Flora of Cantabria

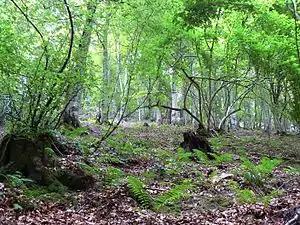
Beech forest in the foothills of the Piedrasluengas pass (Pesaguero).

The sessile oak grove ("Quercus petraea") replaces the ones found in the higher elevations, in more inland territories and isolated from the sea, of continental character, although sometimes hybridized with the previous ones and extending up to 1700 meters of altitude approximately, preferably on slopes with sunny exposure. Accompanying the dominant species, there are also beech ("Fagus sylvatica") and rowan ("Sorbus aucuparia"). The shrub layer of these environments is mainly composed of heather ("Erica arborea") and broom ("Cytisus cantabricus"), interspersed with holly ("Ilex aquifolium") and hazel ("Corylus avellana"). The herbaceous substrate is similar to that of the common oak groves, with wood sorrel ("Oxalis acetosella") or martagon ("Lilium martagon") also appearing.